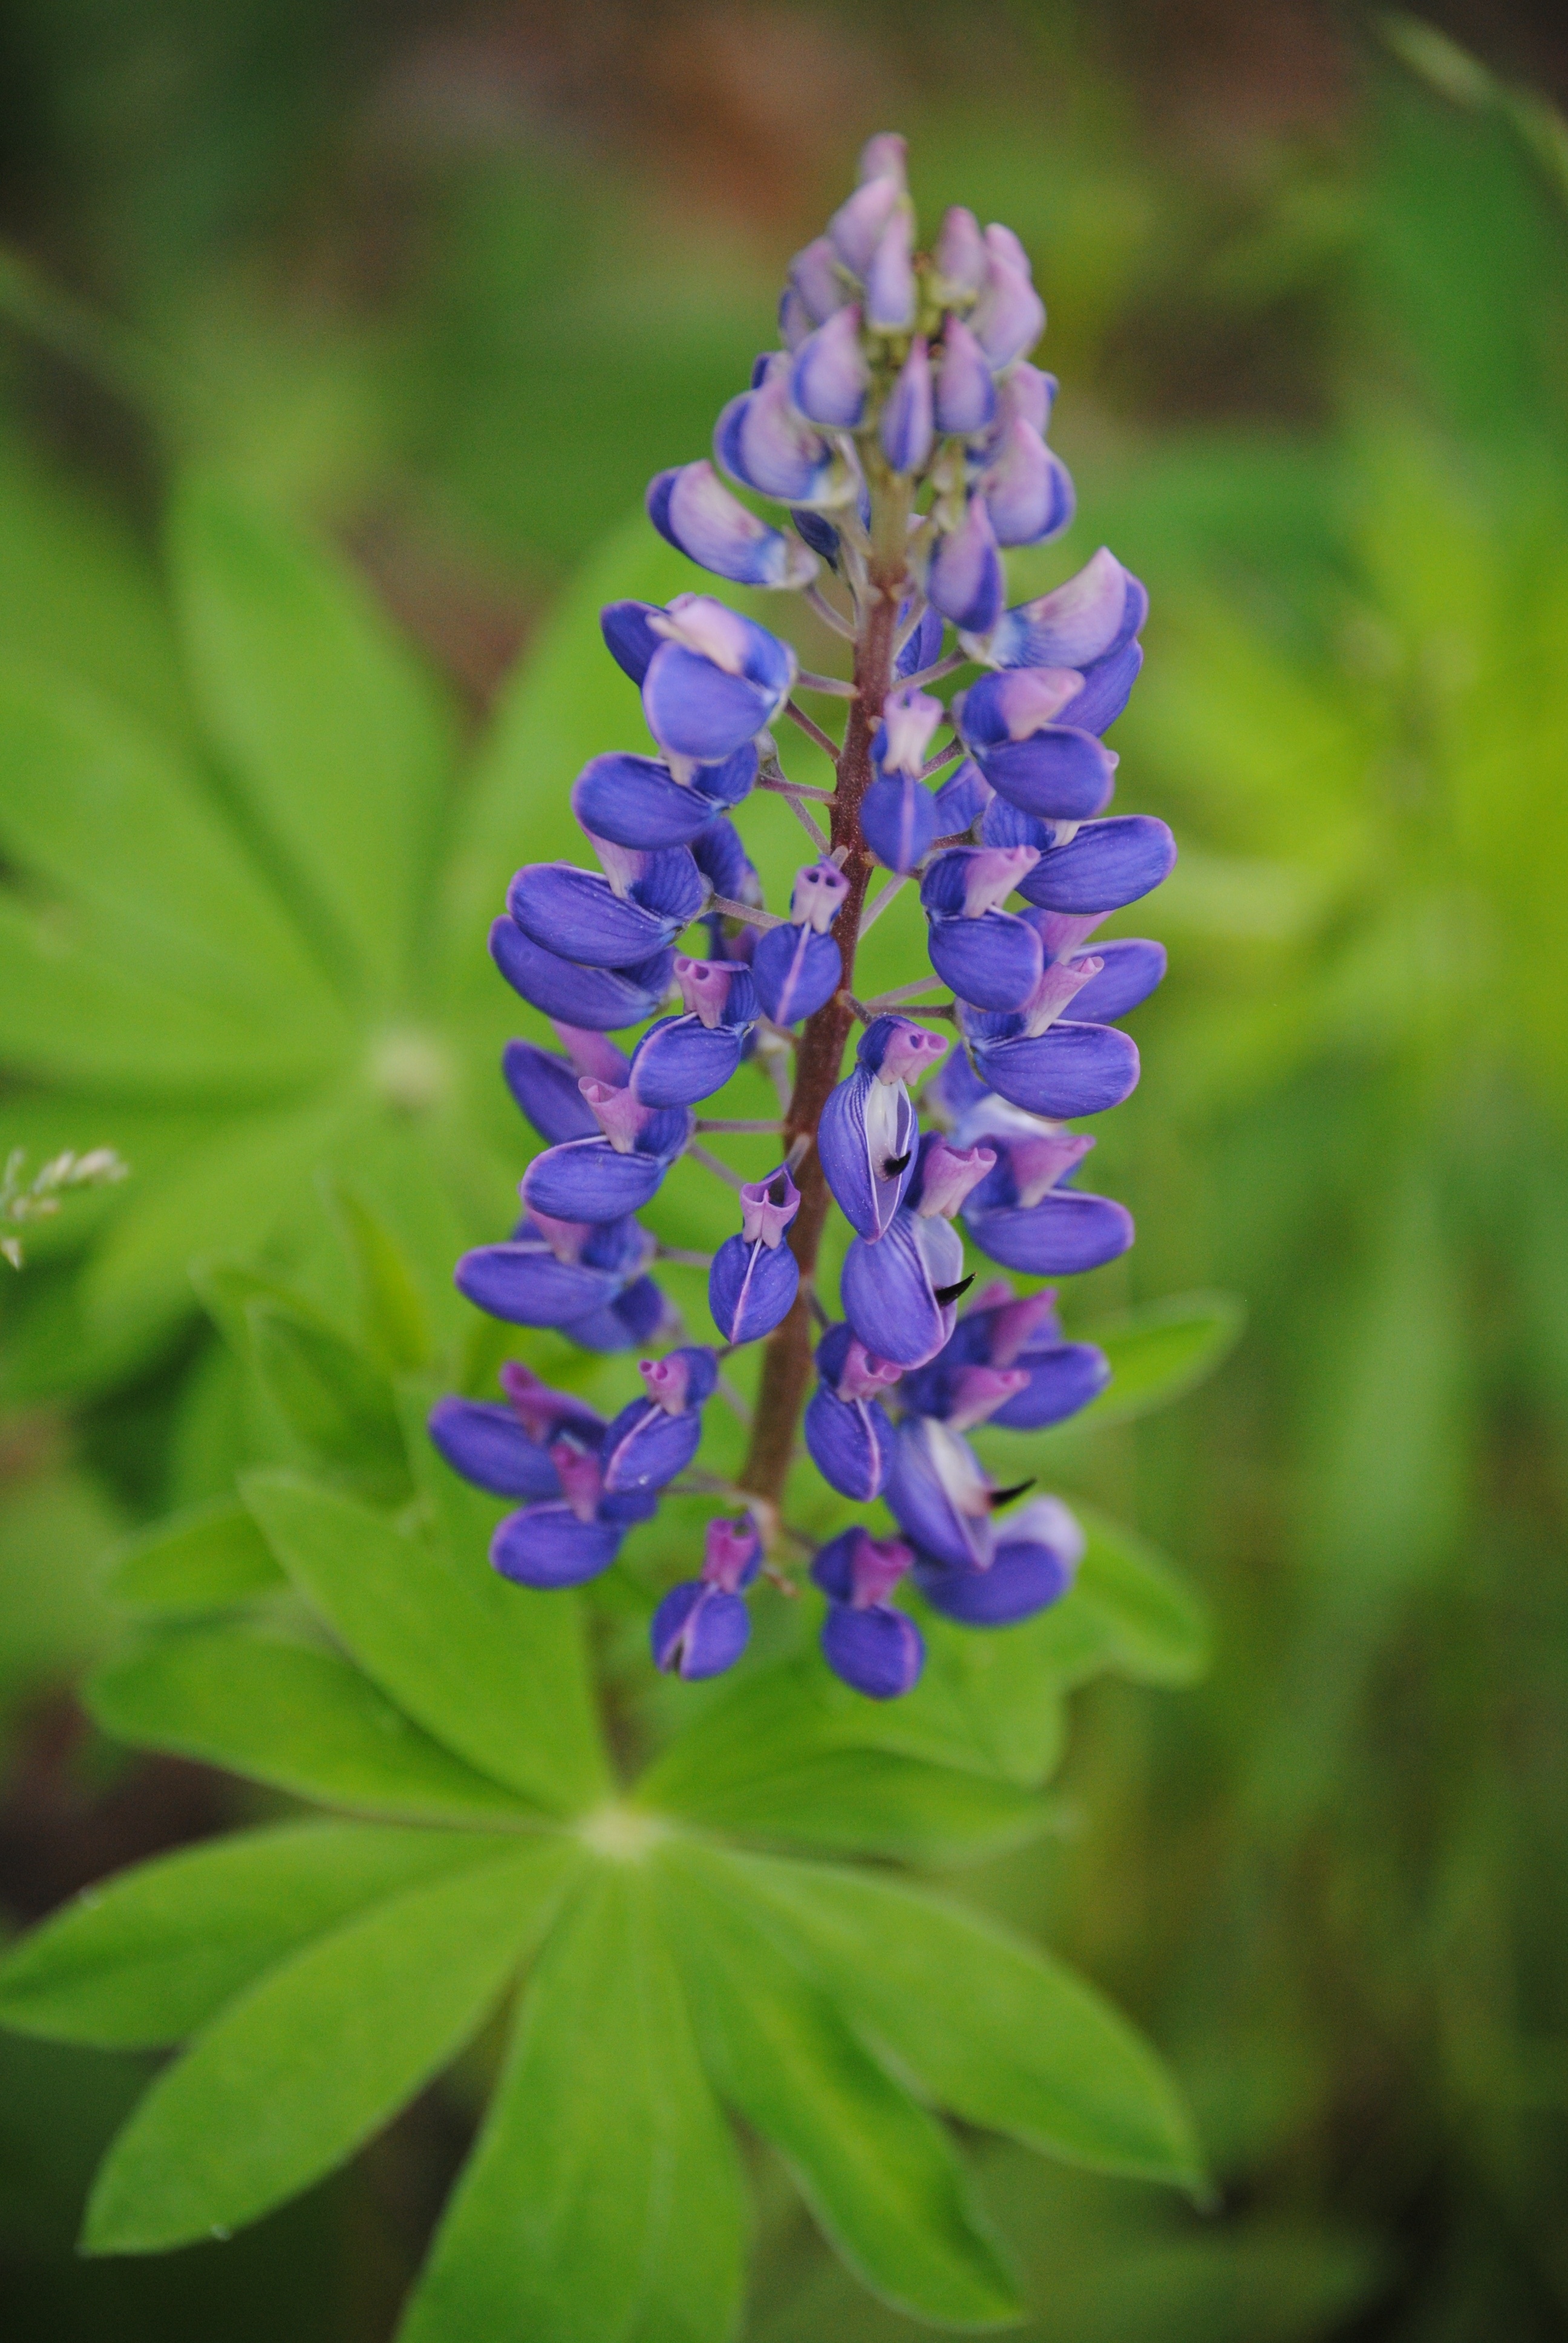
nature, forest, blossom, plant, flower, purple, bloom, summer, green, natural, botany, flora, botanical, wildflower, violet, purple flower, lupin, macro photography, flowering plant, land plant